Pakistan–Soviet Union relations

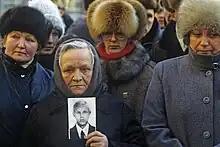
Mothers of Soviet soldiers meeting at the Pakistani Embassy, Moscow appealing to the Bhutto government for rescuing Soviet soldiers from captivity. It was not until 1992 when the Sharif government released the details of soldiers.

Prime Minister Benazir Bhutto (daughter of Zulfikar Ali Bhutto) authorized further aggressive military operations in Afghanistan to topple the fragile communist regime and to end the Soviet influence. One of her military authorizations was a military action in Jalalabad of Afghanistan in retaliation for the Soviet Union's long unconditional support of India, a proxy war in Pakistan, and Pakistan's loss in 1971 war. This operation was "a defining moment for her [Benazir's] government" to prove the loyalty to Pakistan Armed Forces. This operation planned by then-Director General of the Inter-Services Intelligence ("ISI") Lieutenant-General Hamid Gul, with inclusion of U.S. ambassador to Pakistan Robert Oakley. Known as Battle of Jalalabad, it was intended to gain a conventional victory on Soviet Union after Soviet Union had withdrawn its troops. But the operation failed miserably and the Afghan army supported by Soviet scuds won the battle resulting in ISI chief being sacked by the Prime Minister